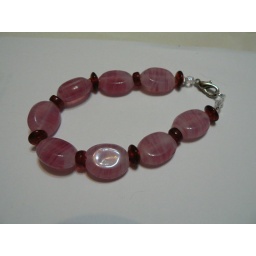
Separated by clear red Indian kiln pony and saucer beads